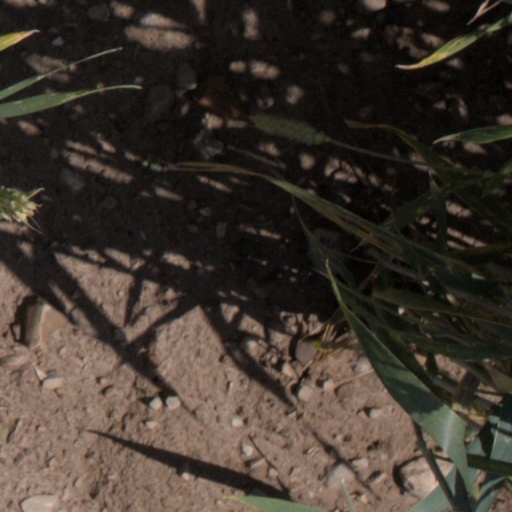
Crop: wheat